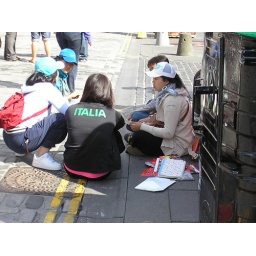
girls sitting in the street chatting